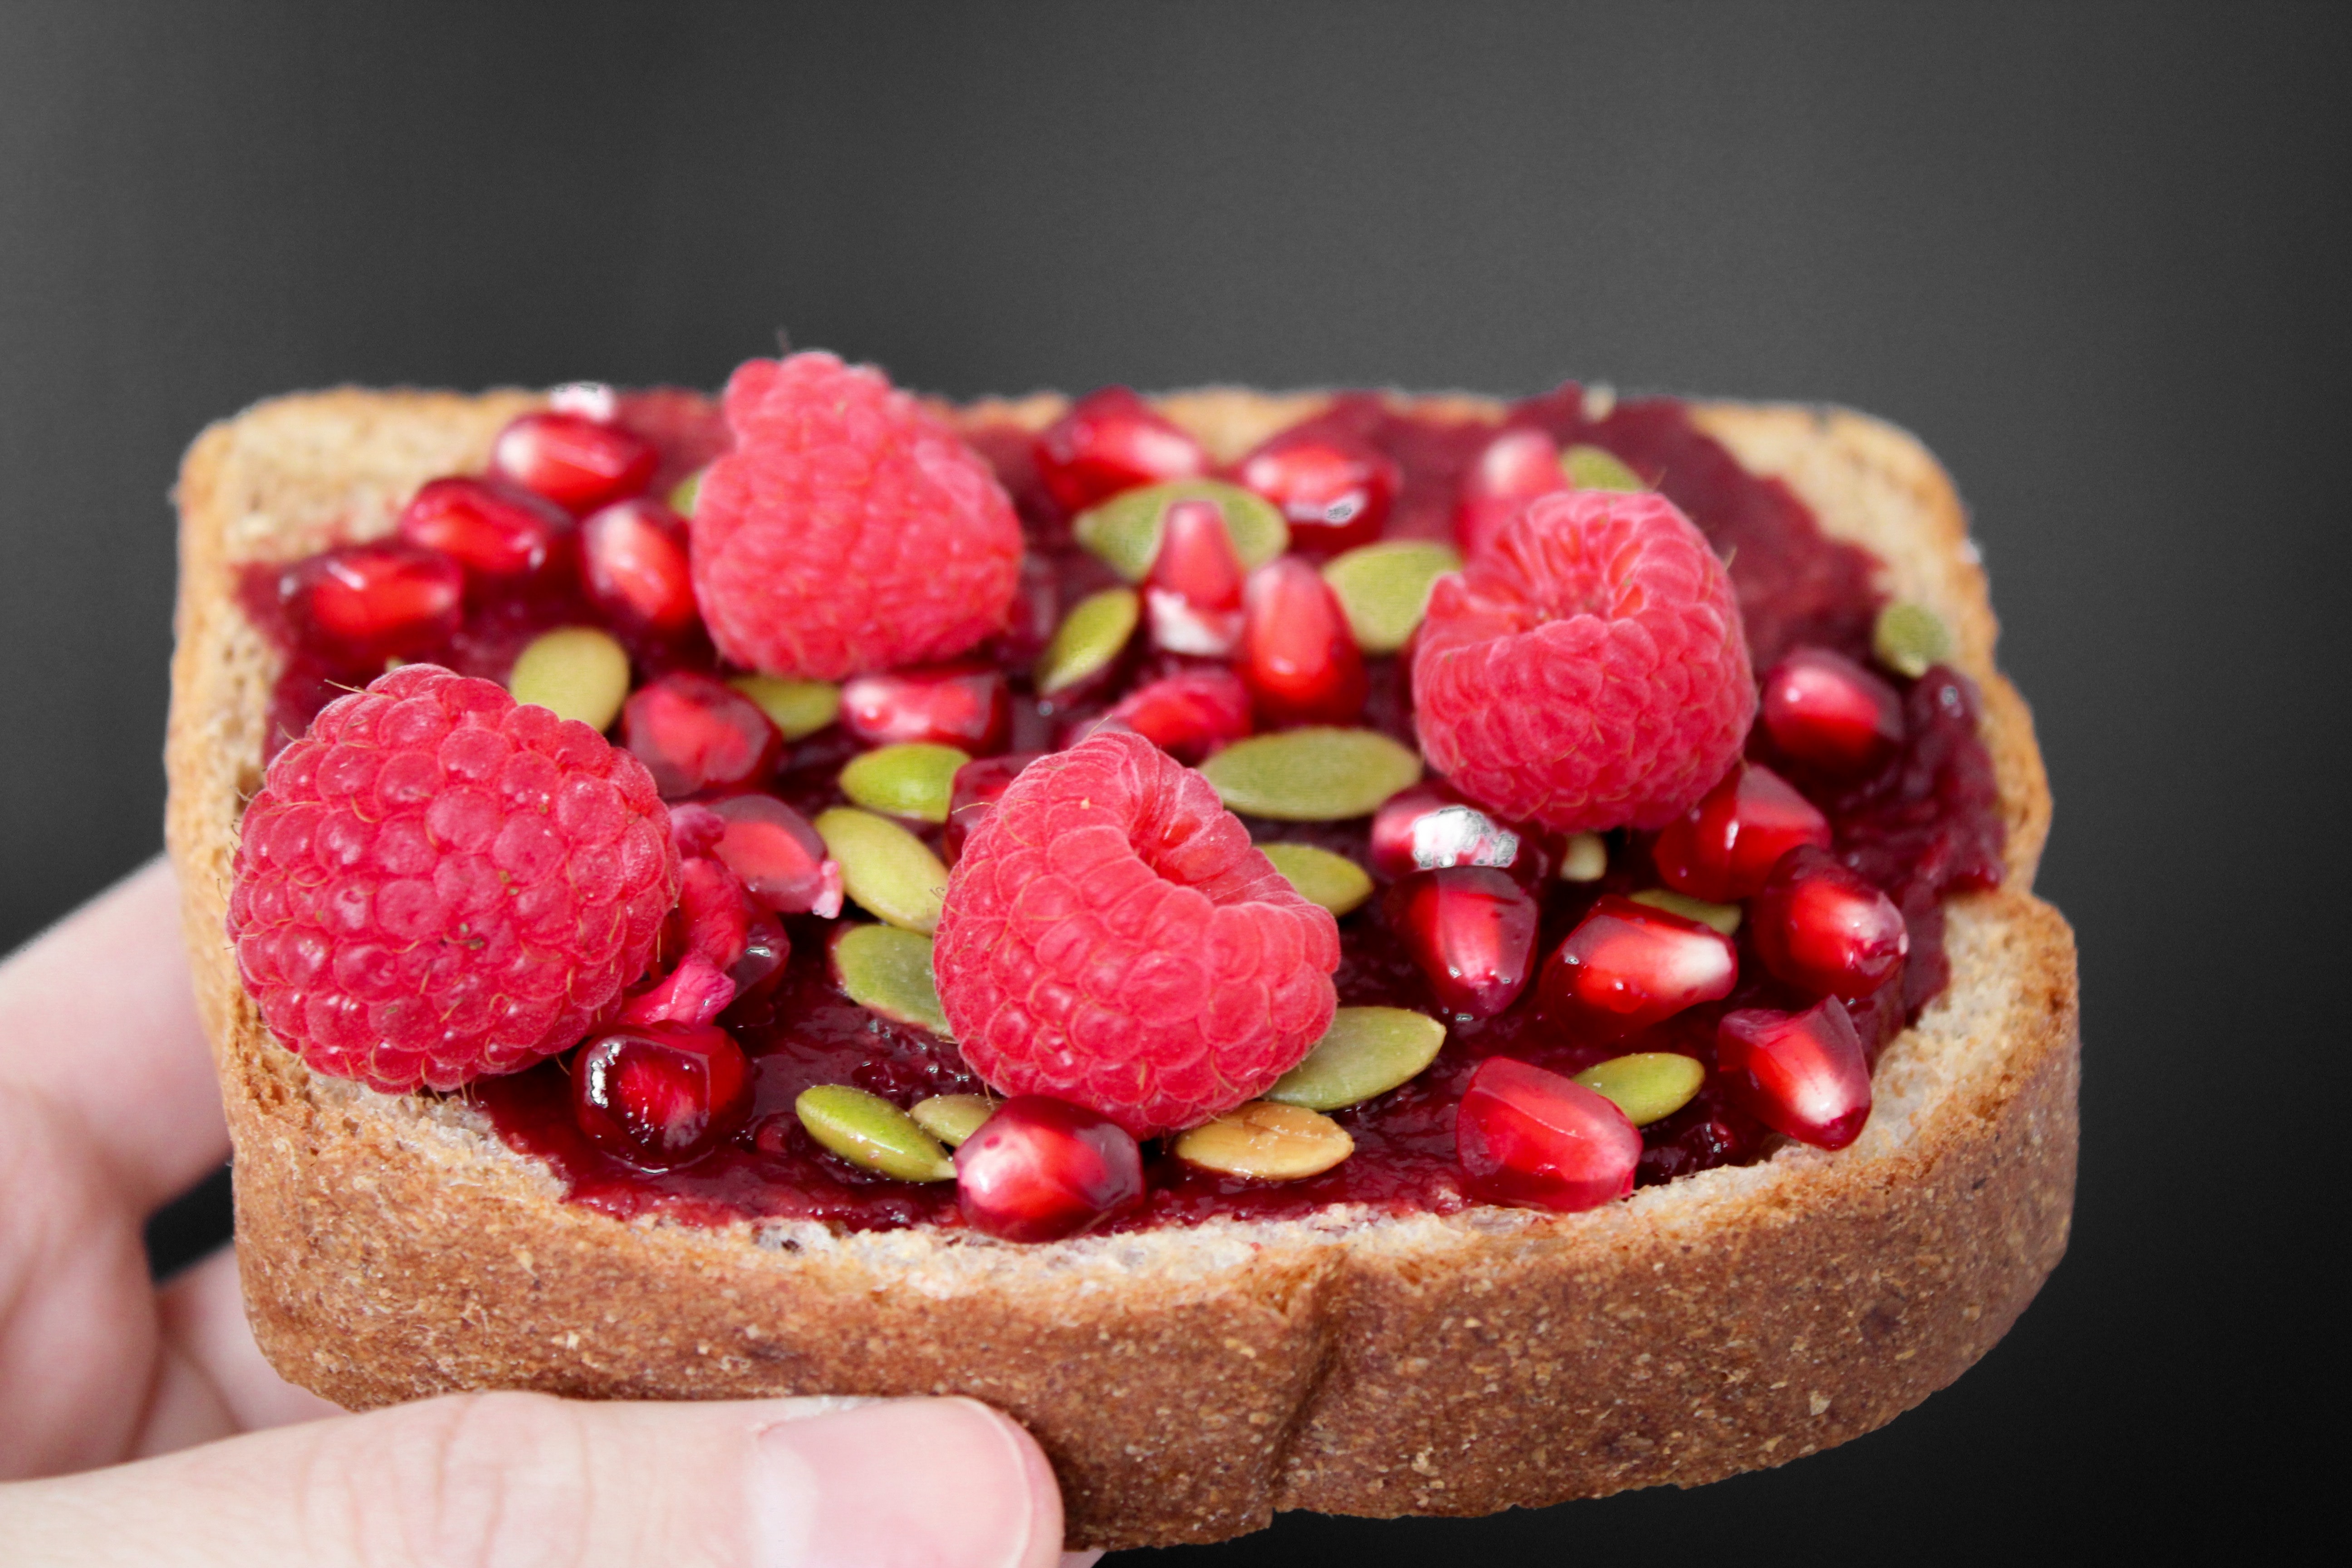
food, raspberry, cuisine, dish, ingredient, berry, baked goods, dessert, fruit, produce, finger food, sweetness, tart, plant, strawberry, pastry, frozen dessert, strawberries, recipe, patisserie, superfood, breakfast, snack